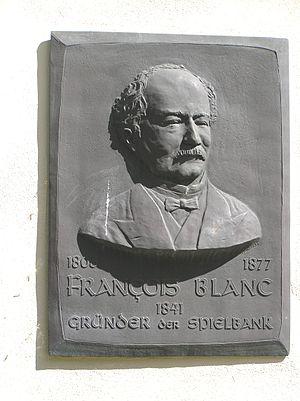
François Blanc, surnommé « le magicien de Homburg » ou « le magicien de Monte-Carlo », né le 12 décembre 1806 à Courthézon et mort le 27 juillet 1877 à Loèche-les-Bains, est un homme d'affaires et promoteur immobilier français, organisateur de jeux de hasard et fondateur entre autres de Monte-Carlo, du casino de Monte-Carlo et de l'hôtel de Paris avec le prince Charles III de Monaco.